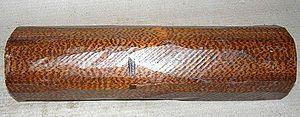
Bois de serpent est un nom vernaculaire ambigu issu de l'allemand utilisé pour nommer un grand nombre de genres et d'espèces de plantes très différentes ou leur bois et appartenant à diverses familles.